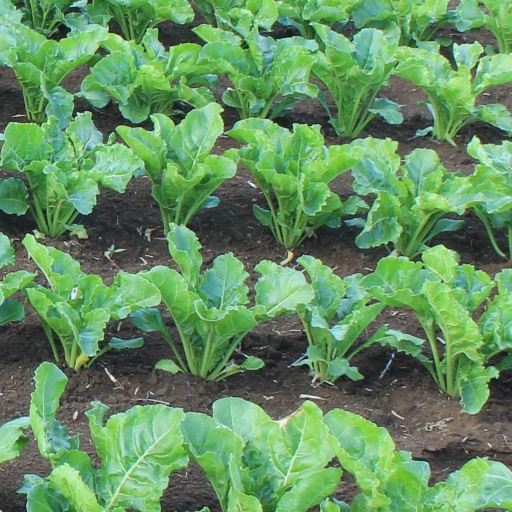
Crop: sugar beet